BMW 5 Series (E12)

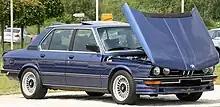
Alpina B7 S Turbo

The data above are manufacturer claims. Power and torque data is measured according to the German Standard DIN 70020.